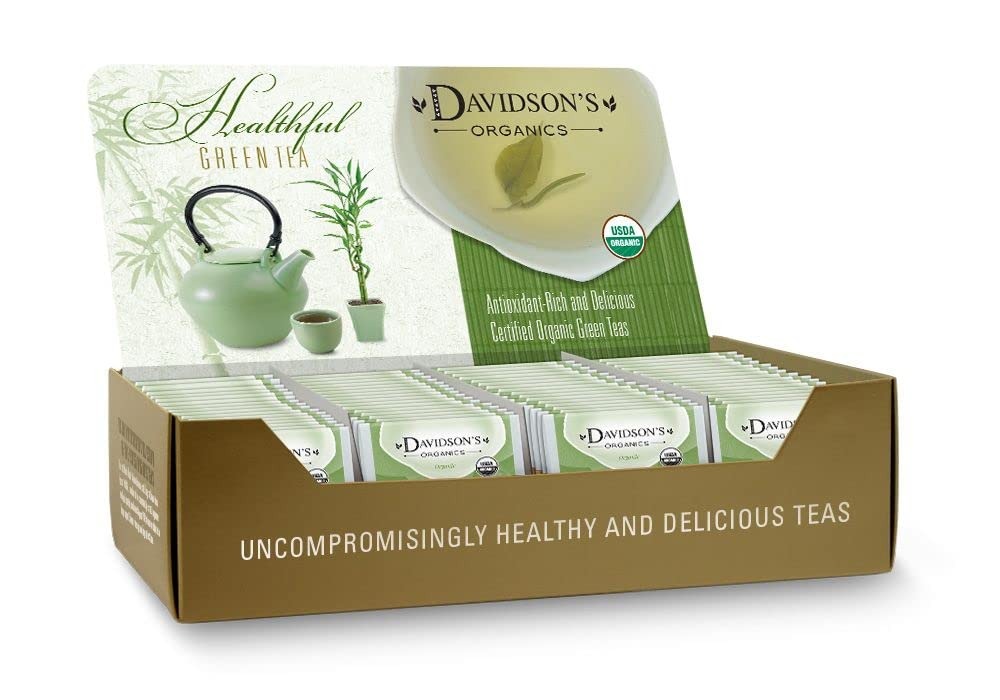
Item Name: Davidson's Organics, Red, Green & White Tea, 100-count Individually Wrapped Tea Bags
Bullet Point 1: Red, Green & White is exactly that - a blend of pure, organic red, green and white teas. Davidson's Red, Green & White offers a distinguished flavor profile with sweet, earthy undertones and a crisp finish.
Bullet Point 2: LEAF TO CUP: From our farms in India to your family, Davidson’s Organics is a vertically integrated provider of premium teas at affordable prices. We grow, import, blend, package, and sell - overseeing the entire journey of our tea from the leaf cuttings to the infusion in your cup.
Bullet Point 3: ALWAYS ORGANIC: Davidson’s Organics is a 3rd generation organic tea grower delivering on its promise of providing top-notch USDA certified organic teas. Our teas are grown non-GMO & free from harmful chemicals and pesticides. We are responsibly sourced and sustainably farmed. We believe in the holistic health of our farms, farmers, plants & animals.
Bullet Point 4: A CUP OF WELLNESS: Davidson’s offers a diverse selection of tea blends for the most discerning palates. From loose leaves to tea bags & iced, and from ayurvedic to herbal, our organic teas deliver the perfect pick me up or a restful respite. Enjoy our balanced tea blends for optimal health and sipping pleasure.
Bullet Point 5: TRUST OUR TEA: Davidson's Organics was the first purveyor of fine organic teas. Since 1976, we’ve worked tirelessly to develop blends that are true reflections of their names, while being committed to sourcing healthy ingredients grown by generations of skilled small farmers. Enjoy Davidson's Organics, the organic tea that sets the standards for the highest quality.
Value: 100.0
Unit: count

Price: 33.38